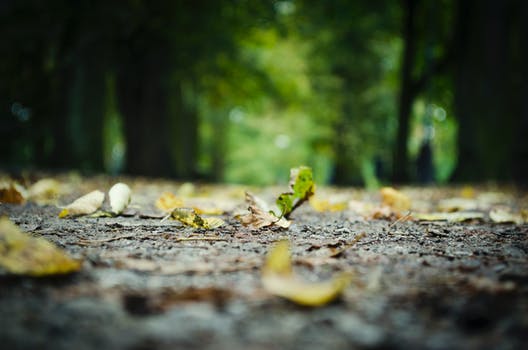
Label: No Watermark